Turquoise

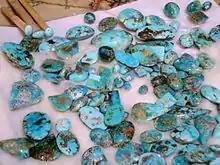
Turquoise of Madan-e Olya of Nishapur

Deposits typically take the form of small veins in partially decomposed volcanic rock in arid climates.